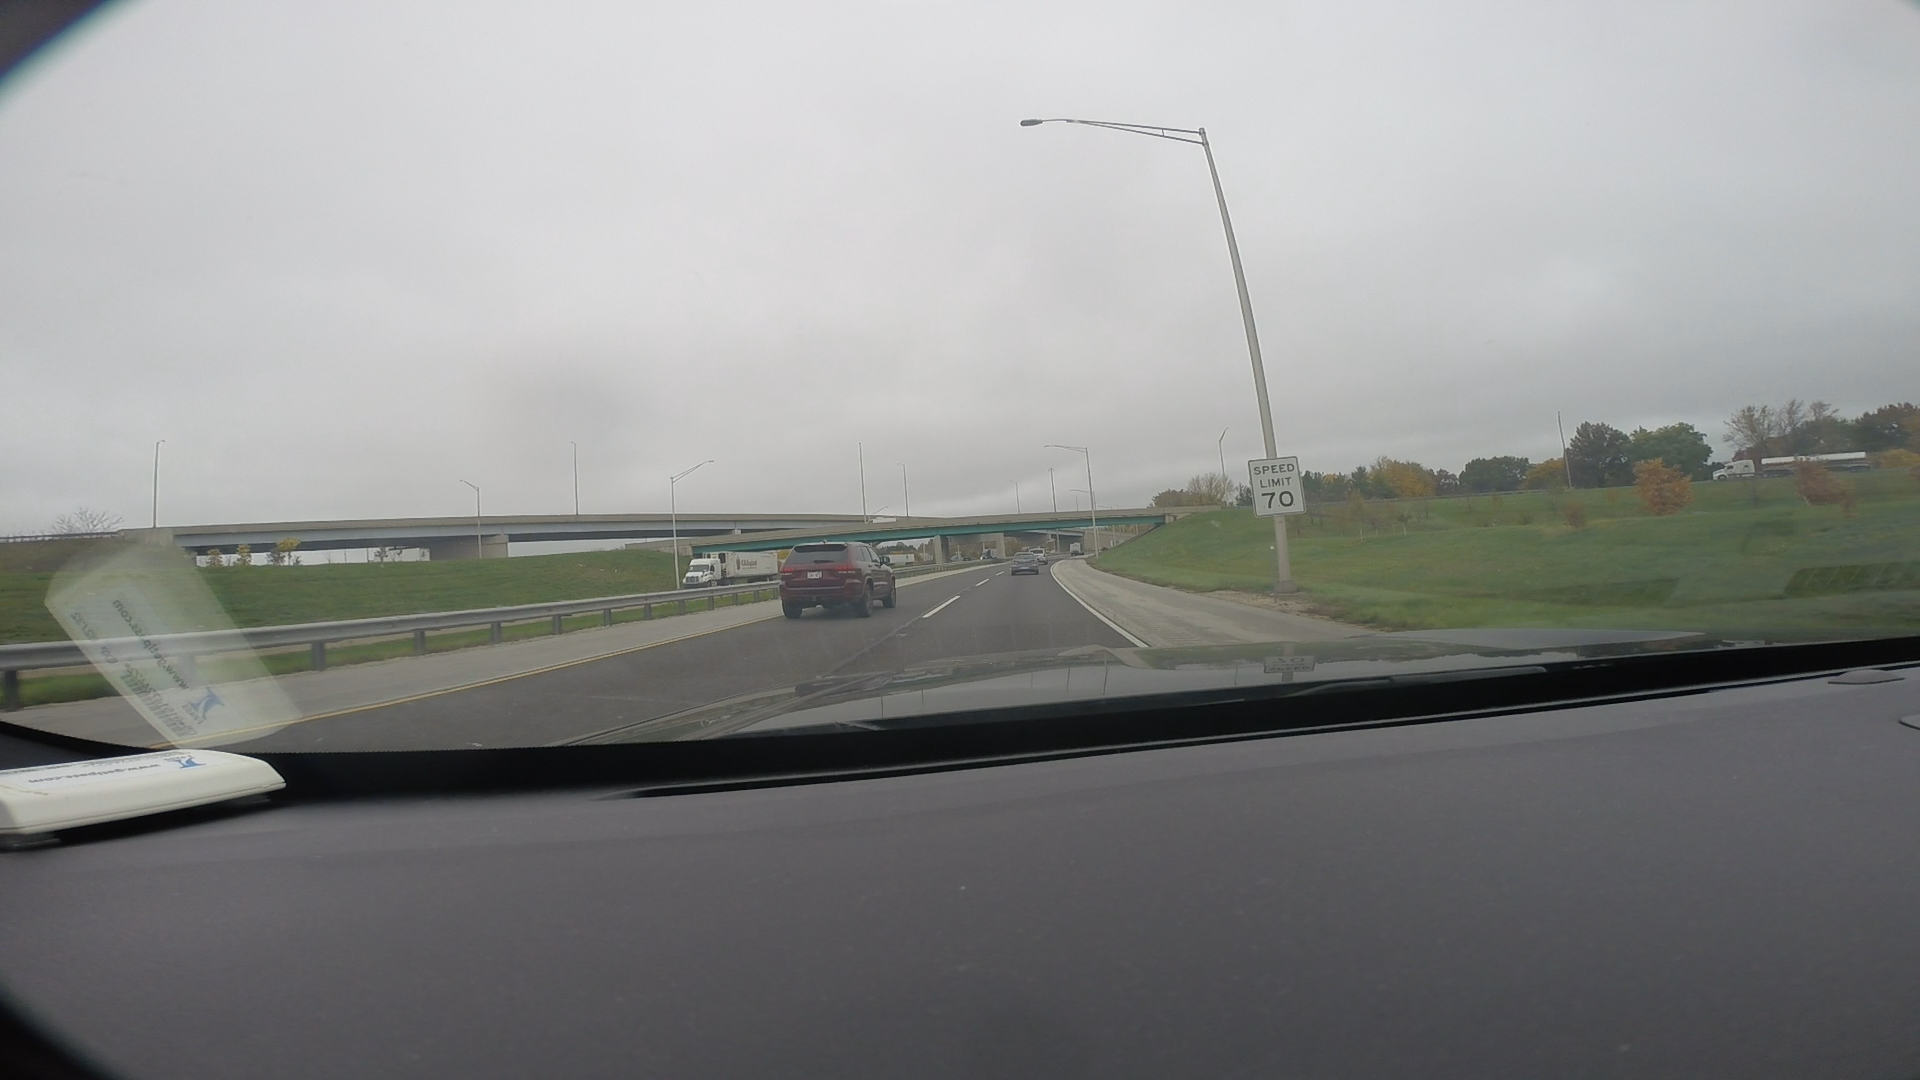
Speed limit sign label: mph70